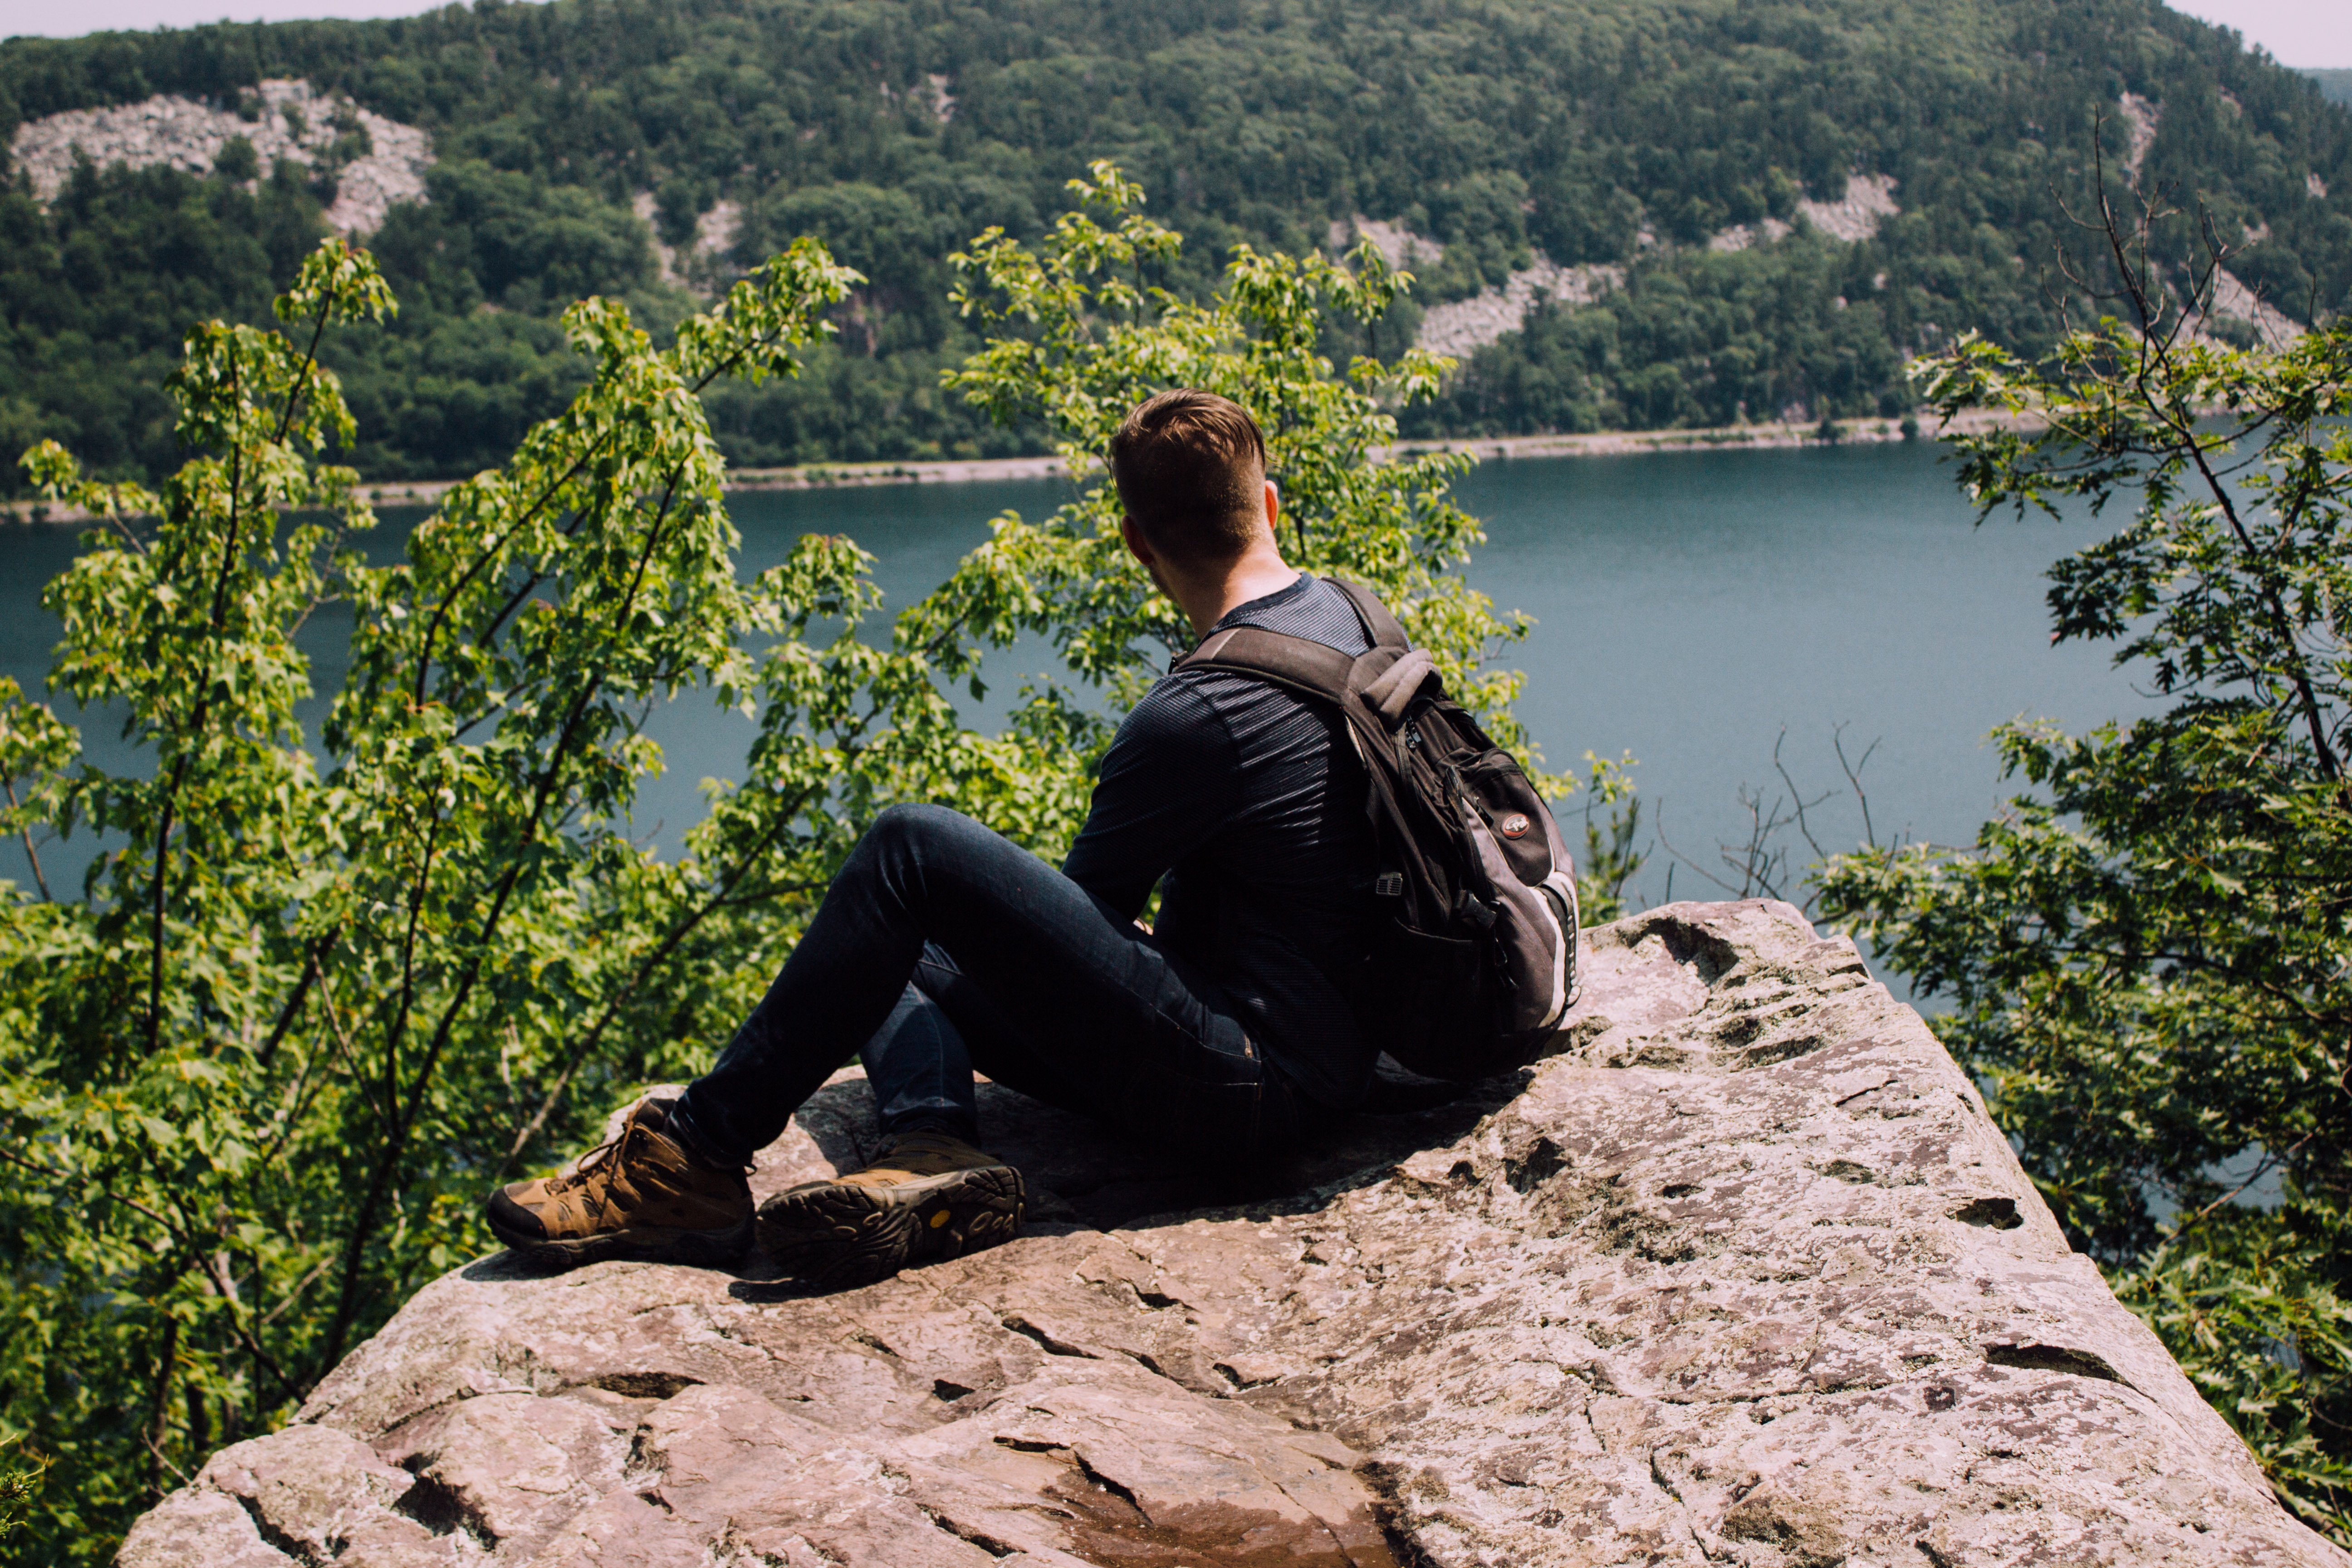
tree, wilderness, walking, person, mountain, lake, adventure, backpack